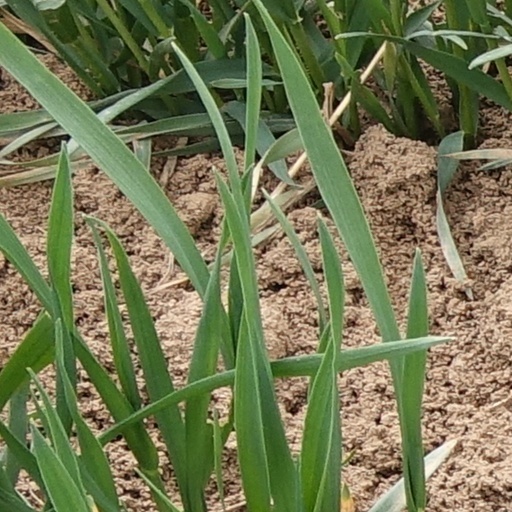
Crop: wheat